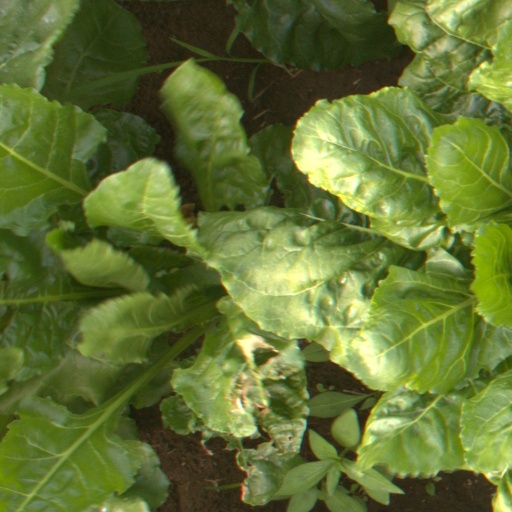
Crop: sugar beet